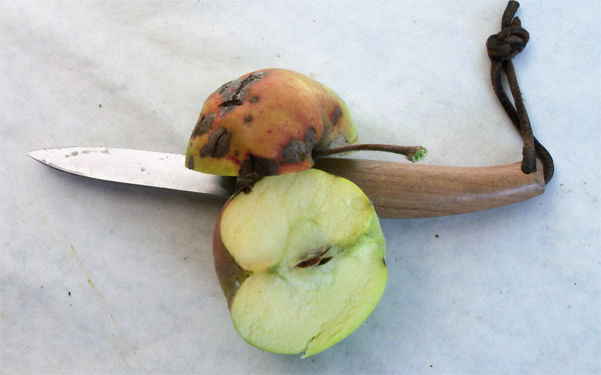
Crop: apple
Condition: scab